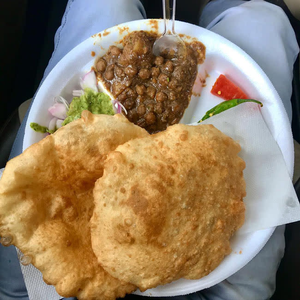
Dish: cholebhature